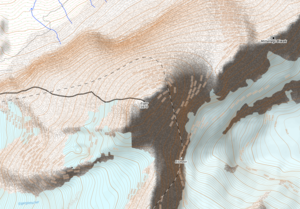
carte réalisée sur umap This map was created from OpenStreetMap project data, collected by the community. This map may be incomplete, and may contain errors. Don't rely solely on it for navigation.
L’Eiger est un sommet individualisé des Alpes situé entièrement en Suisse dans le massif des Alpes bernoises. Son nom, attesté en 1252, ne signifie pas « ogre », contrairement à une idée reçue, mais plus probablement « grand épieu ». La confusion est due aux alpinistes morts lors de la montée de la face nord : celle-ci, presque totalement verticale ou déversante, est considérée comme la plus impressionnante et la plus célèbre face des Alpes, si ce n'est la plus haute. Avec les faces nord du Cervin et des Grandes Jorasses, elle a constitué pour l'alpinisme l'un des « trois derniers problèmes des Alpes », et le dernier résolu.